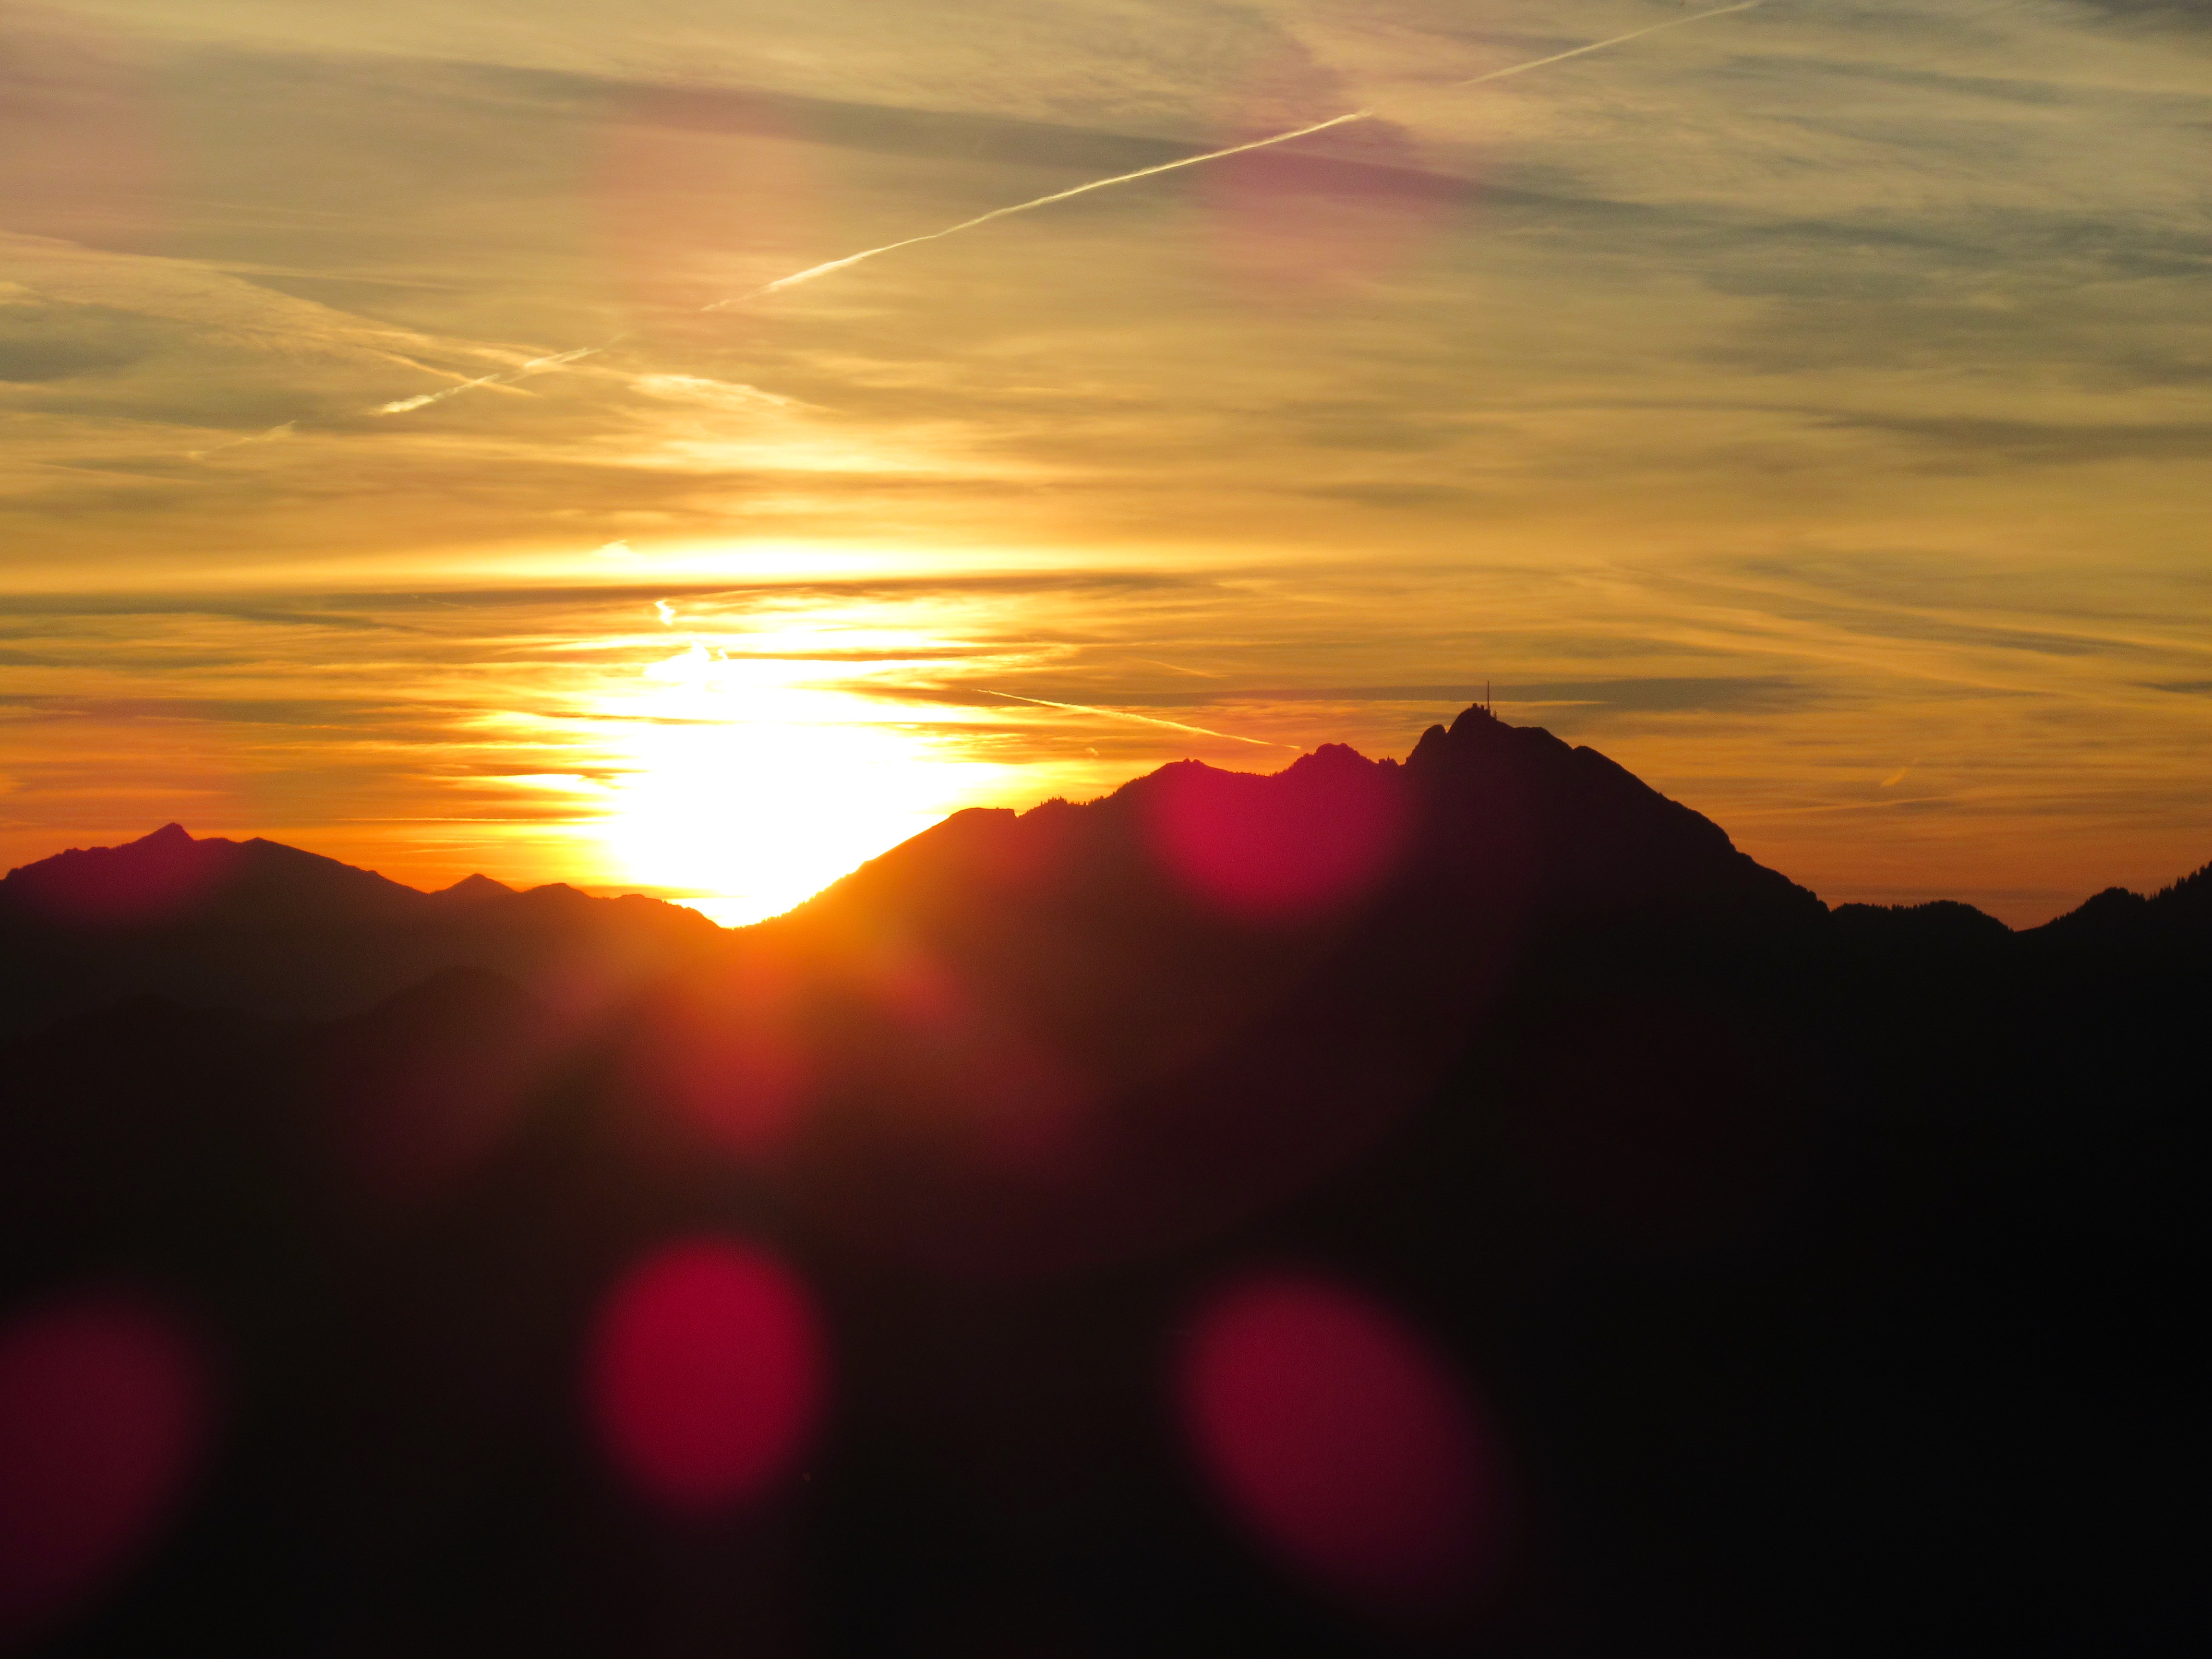
horizon, cloud, sky, sun, sunrise, sunset, sunlight, morning, dawn, atmosphere, dusk, evening, red, autumn, romance, alpine, clouds, mountains, fiery, abendstimmung, sunbeam, afterglow, evening sky, red sky at morning